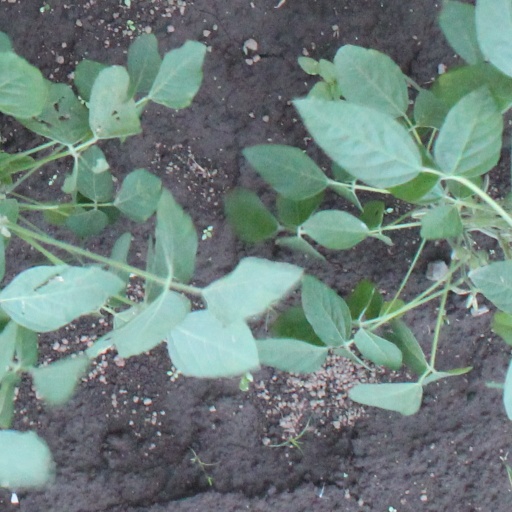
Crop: soybean